Thomas S. Hinde

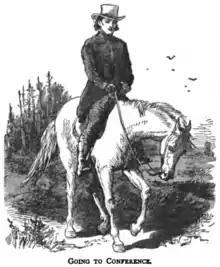
Methodist circuit rider on horseback

As a preacher, he was rather eccentric. He was not very fluent and gifted as a speaker, but had the power of engaging the attention of his hearers, and was very successful and useful in a revival of religion. He entertained rather singular views on the subject of the orders in the ministry, objecting to the order of deacons, and holding that the eldership is the only true order. In consequence of these peculiar views, he would never consent to be ordained a deacon, and therefore never entered into orders at all.